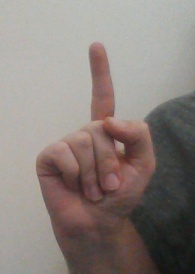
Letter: bb